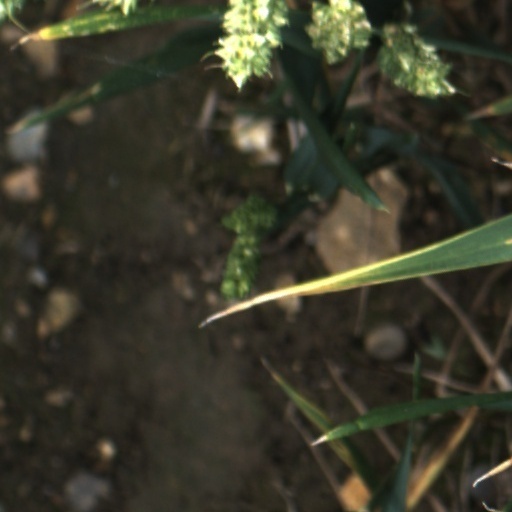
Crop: wheat